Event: Nepal Earthquake
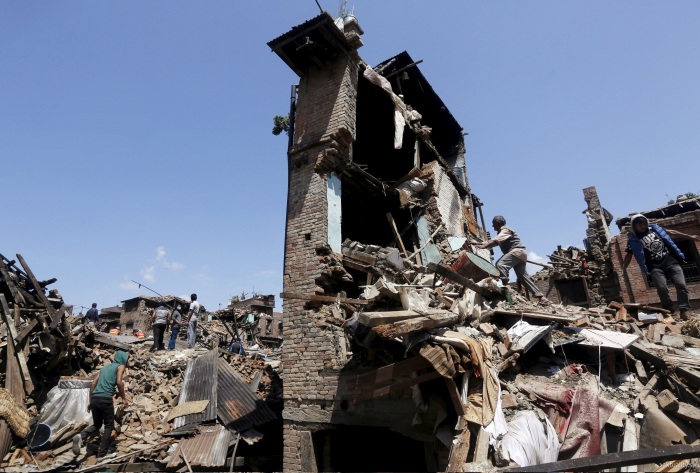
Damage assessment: damage